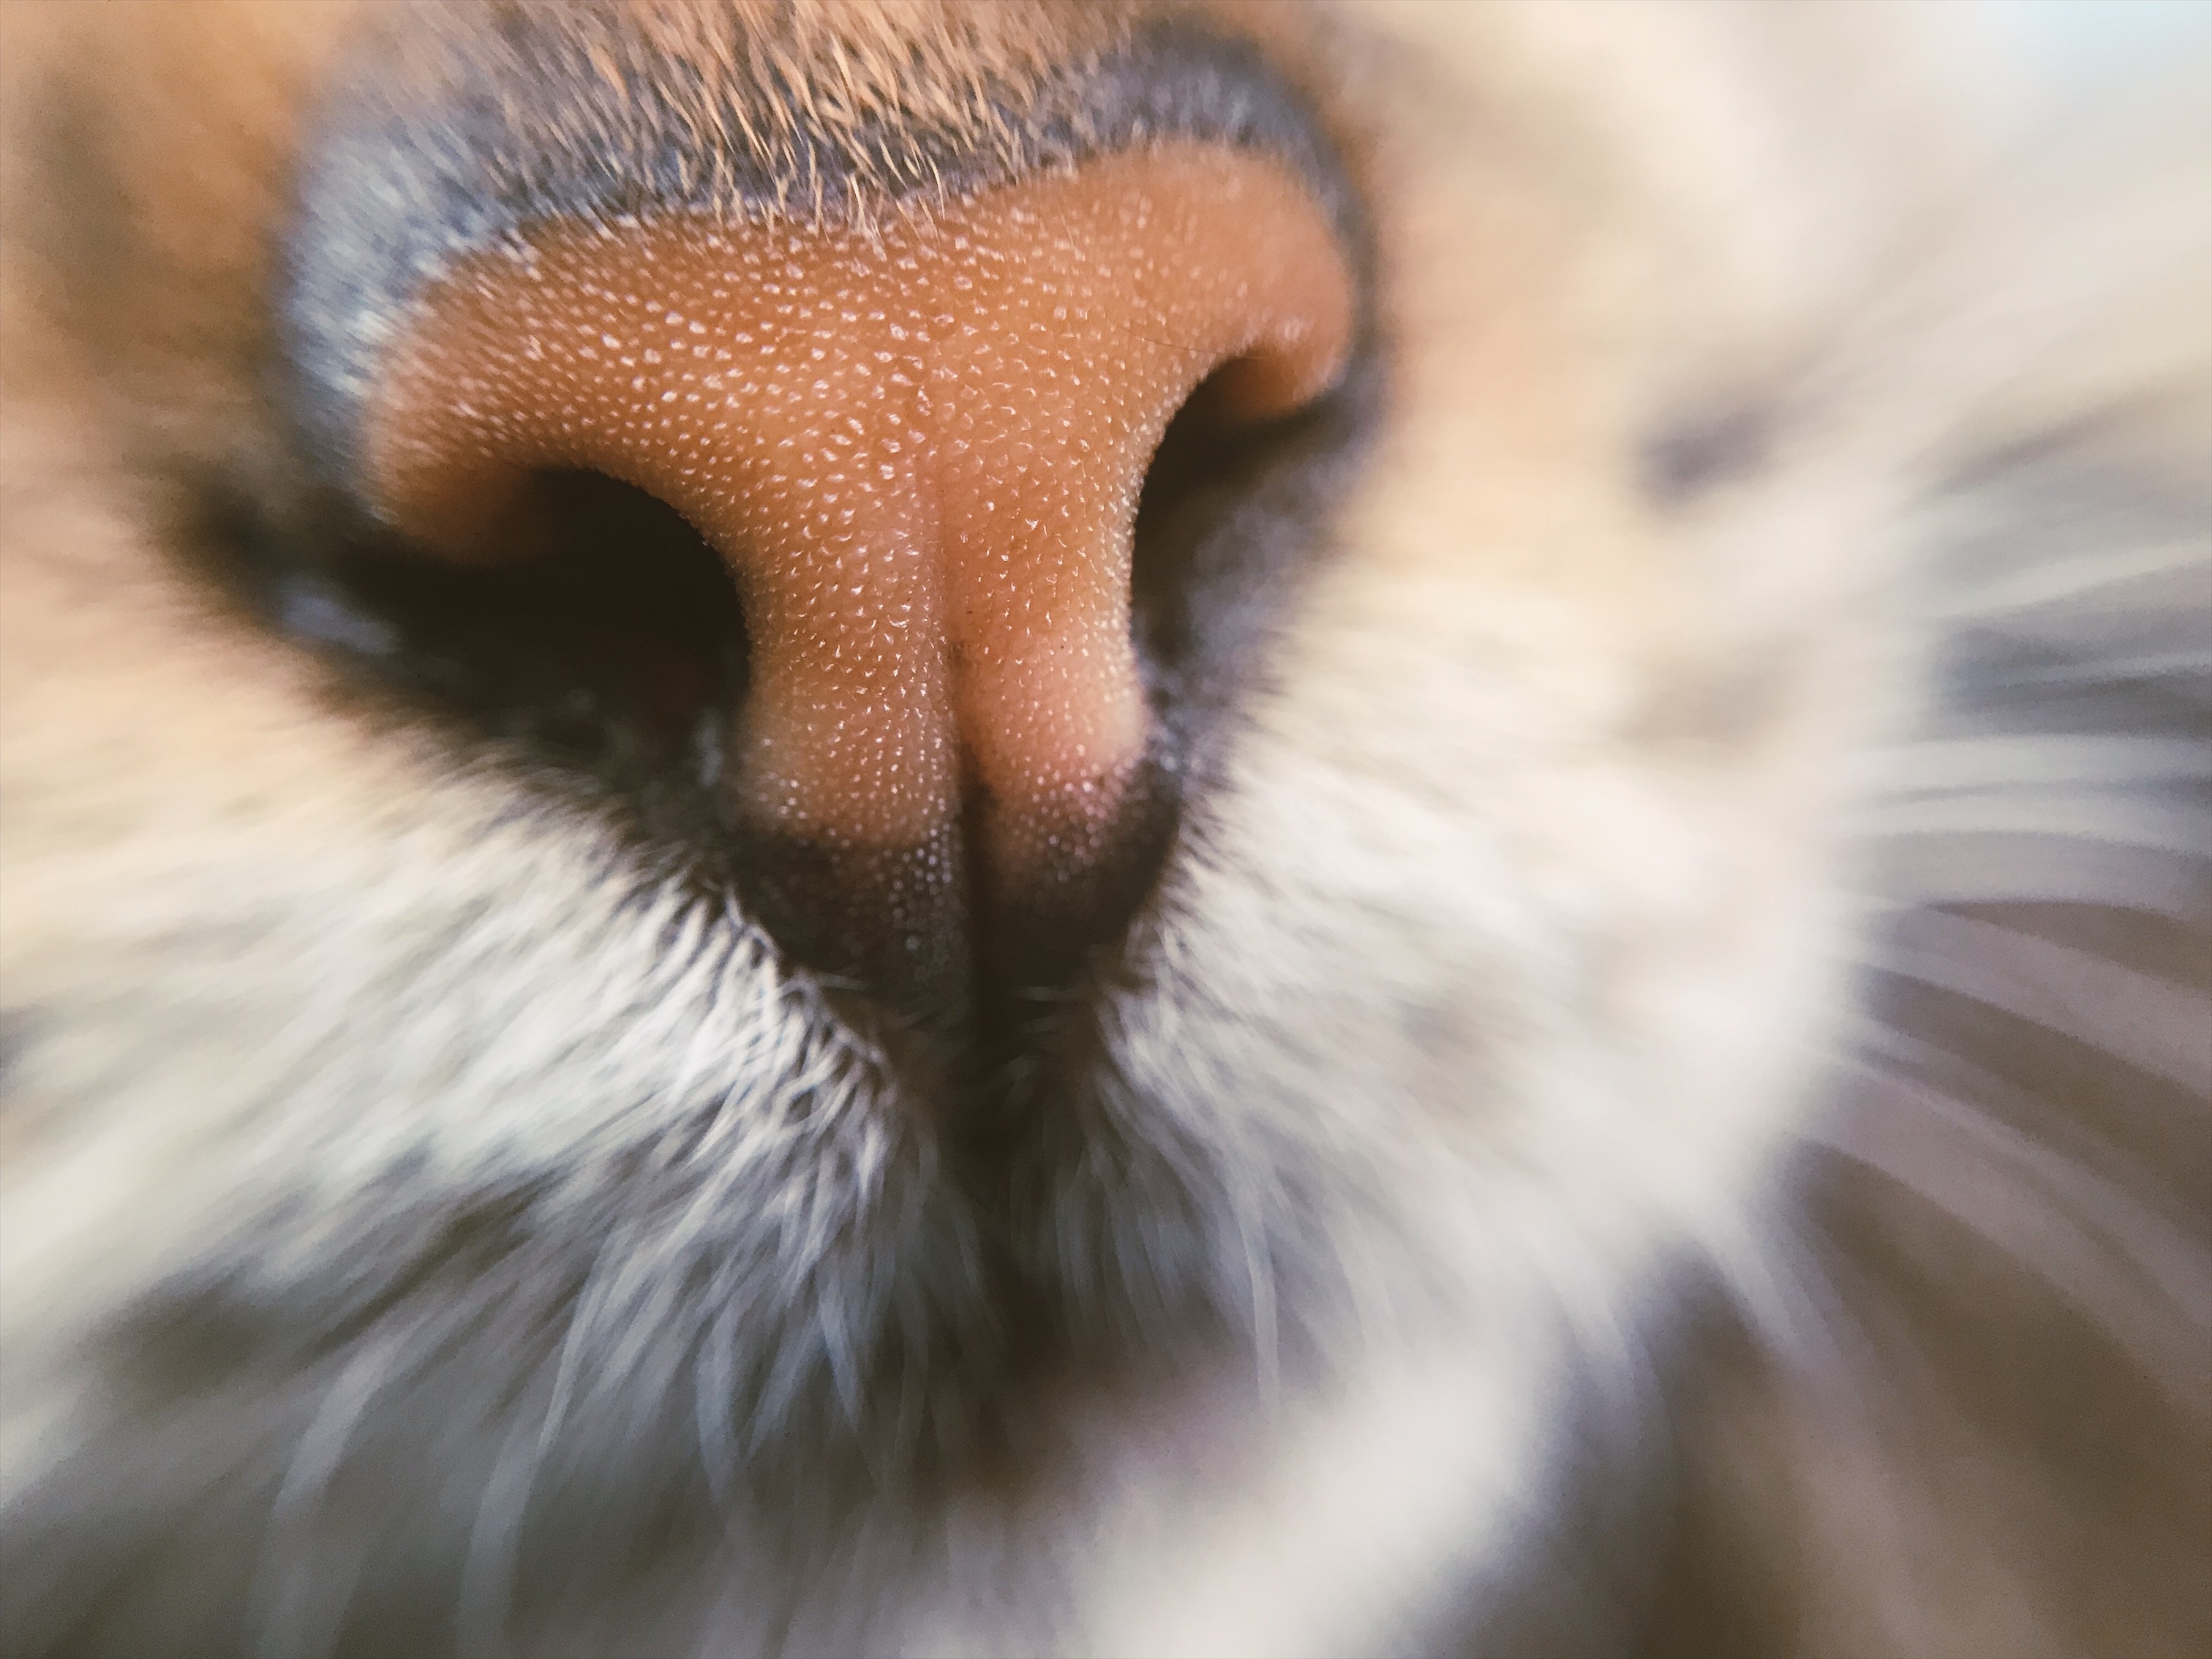
nose, whiskers, close up, cat, snout, eye, skin, felidae, iris, fur, organ, small to medium sized cats, mouth, macro photography, photography, eyelash, carnivore, fawn